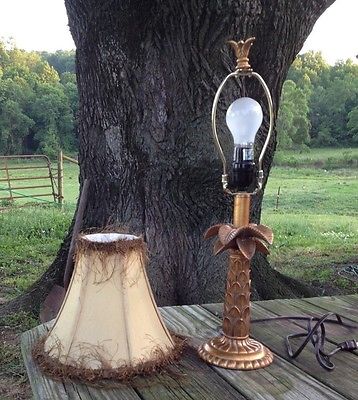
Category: lamp